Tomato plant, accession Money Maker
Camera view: bottom (45 deg); turntable rotation: 30 degrees
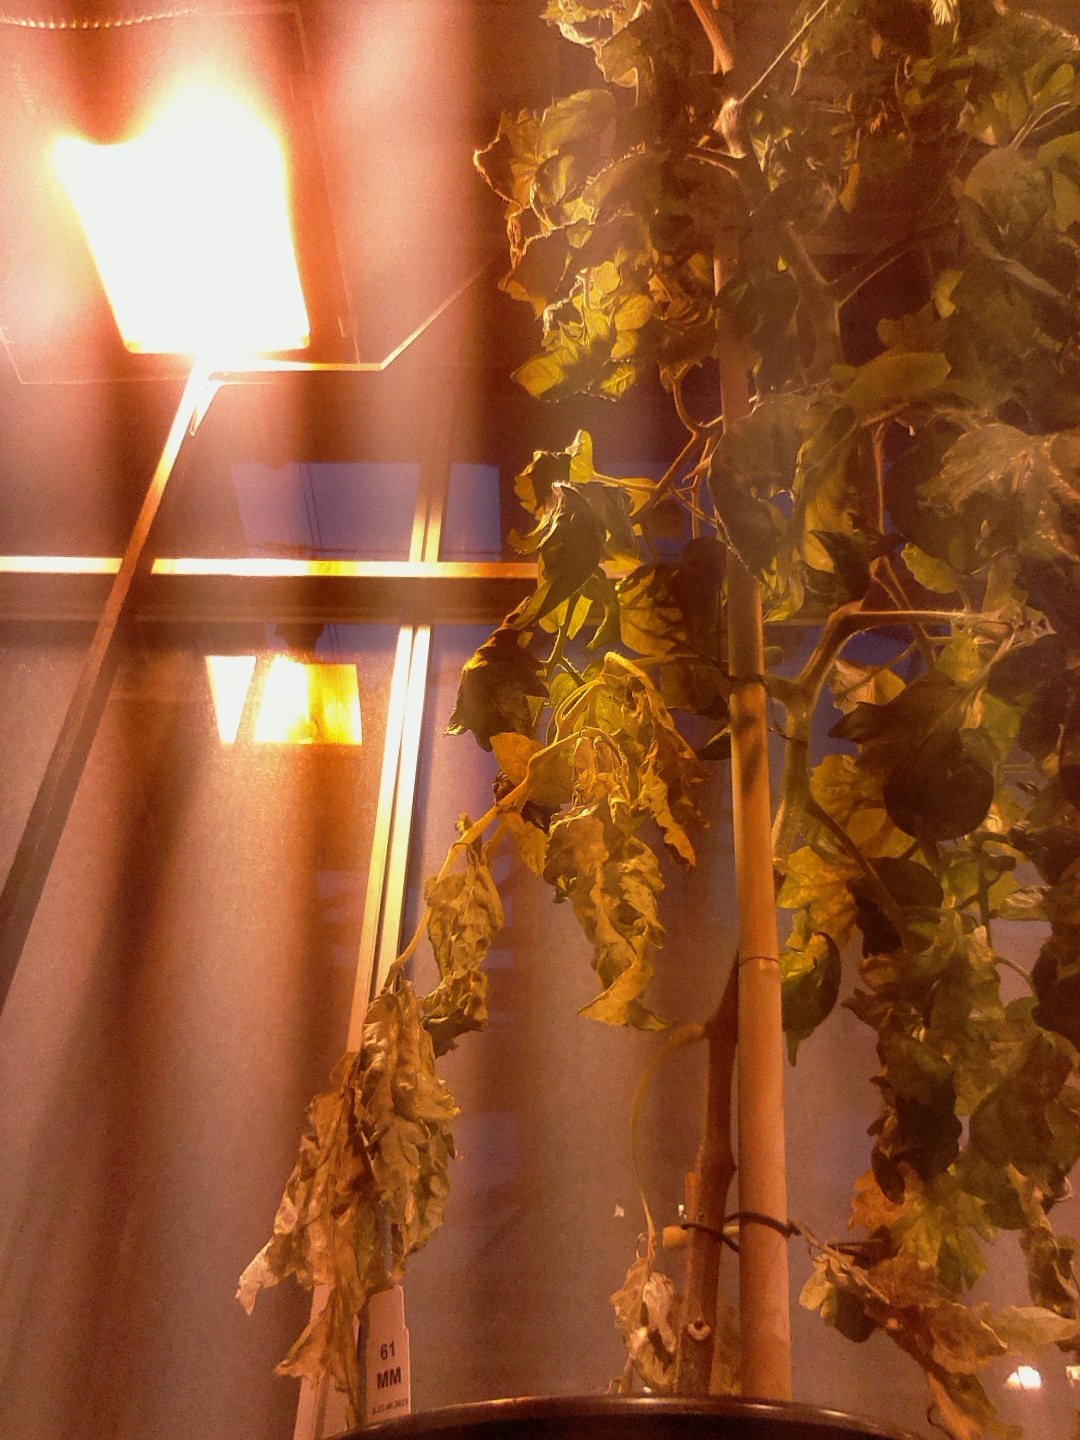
BBCH growth stage 72: 20%-30% of final fruit size